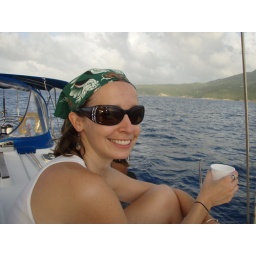
champagne in a plastic cup